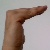
The image shows a hand gesture representing a space in Indian Sign Language.